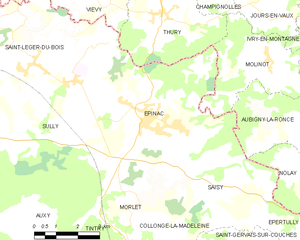
Carte des communes françaises